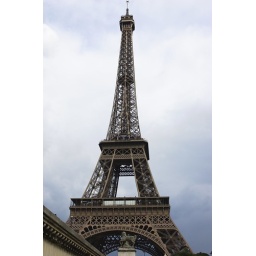
A view of the Eiffel tower as we crossed a bridge near it on our river cruise.